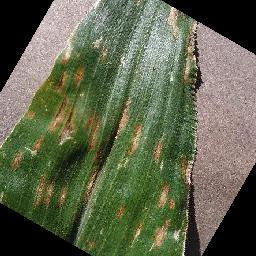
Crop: corn
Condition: (maize)_cercospora_spot_gray_spot